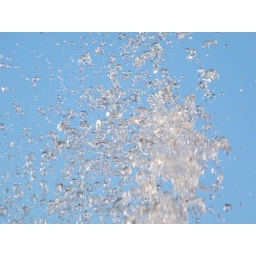
the morning sun provides the illumination and enough light to suspend these water drops in the sky